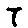
Label: 7